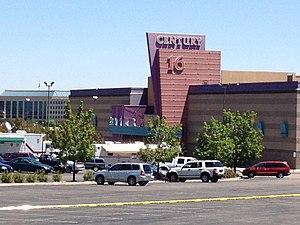
La fusillade d'Aurora a lieu dans la nuit du 19 au 20 juillet 2012 dans une salle de cinéma d'Aurora, dans le Colorado, aux États-Unis, à 30 km de Littleton, siège de la fusillade de Columbine en 1999. Douze personnes sont tuées et cinquante-huit blessées par James Eagan Holmes, 24 ans, pendant une première du film The Dark Knight Rises.